Johann Friedrich Wolff

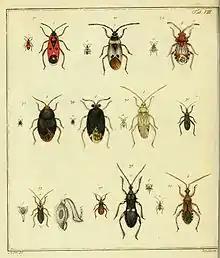

Johann Friedrich Wolff (1778- 1806) was a German physician, botanist, entomologist and natural history illustrator.